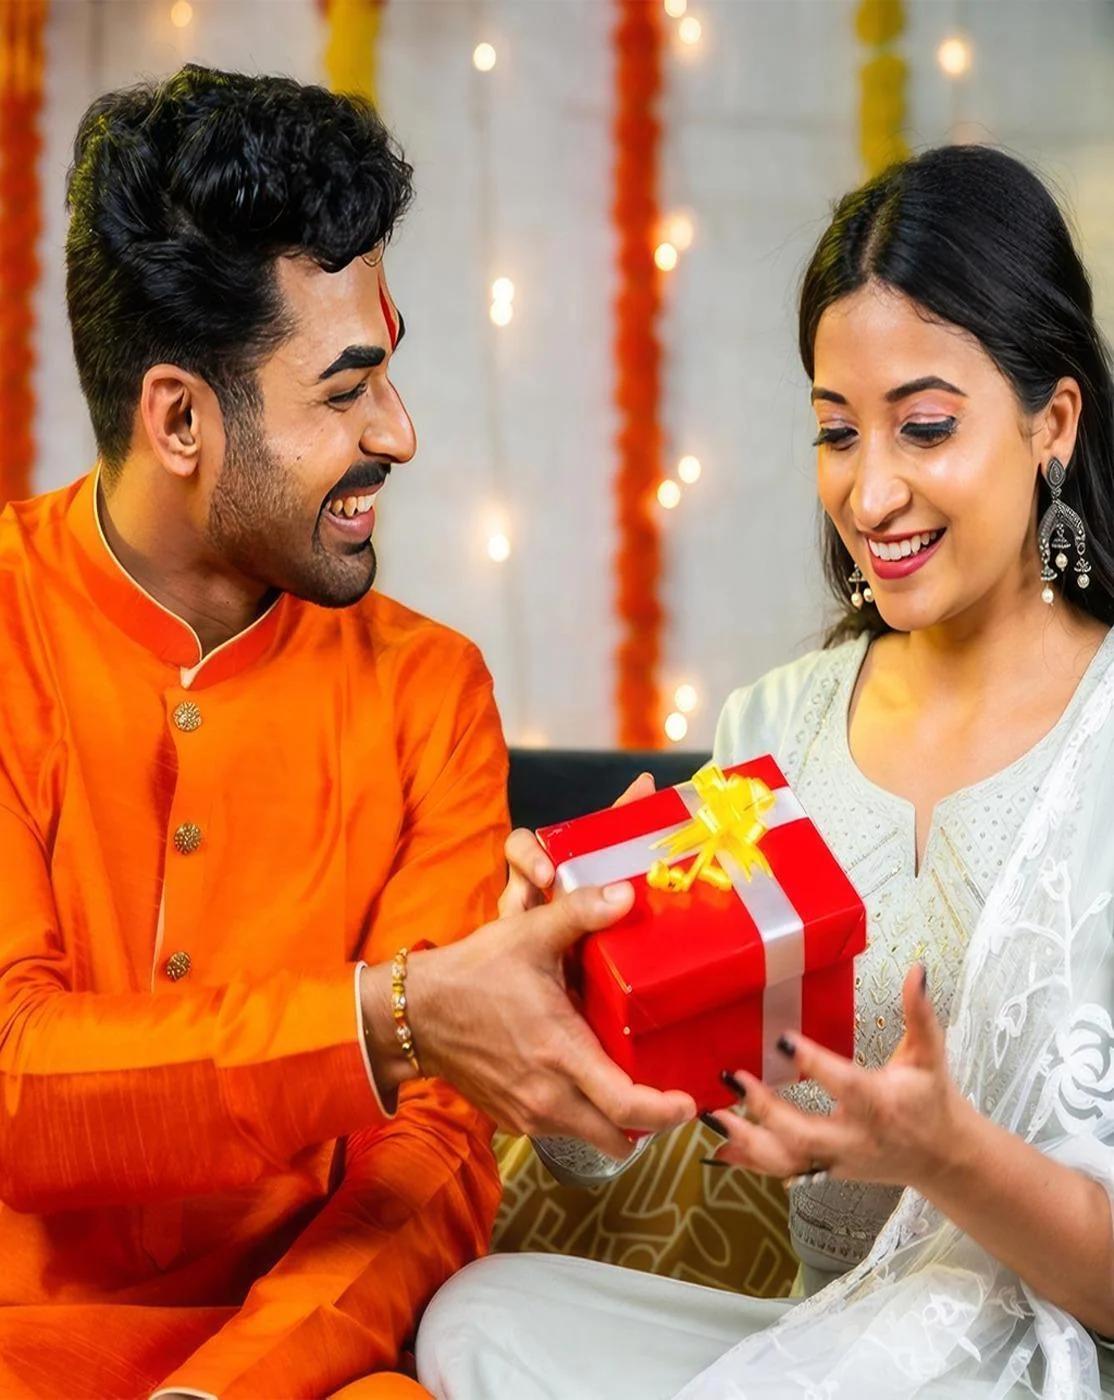
GLAMAA Floral Gold Plated Kundan and Pearl Rakhi Combo (Set of 3) with Roli Chawal and Raksha Bracelet Designer Rakhi for Men
Type: Rakhis
Brand: GLAMAA
Price: Rs. 229
 Rakhi Traditional Rakshabandhan Gift to Brothers from Beloved Sisters Rakshabandhan or Rakhi is a festival celebrating and honoring sibling love. It is love at its purest & deepest point. It is portrayed as the sister reminding the brother of the undying bond between—GLAMAA Festival Rakhi with Roli Chawal and Raksha Bandhan Card. Rakhi is the festival of expressing the feelings of love. Thus what can be better than expressing it to your loving brother by bringing a designer rakhi for him this year. In our range of designer rakhi, there is a vast choice for selecting the best one for your brother. The choice is in terms of designs, patterns, materials used and colors. So now depending on your suitability, you can choose the best designer rakhi gift to impress your brother. In fact, designer rakhis would be the one that your brother would also love to wear long after the celebration day of rakhi. A touch of modernity into the traditional and sacred thread of rakhi. The rakhi thread is introduced for the celebration of the festival of rakhi that is also known as ‘Raksha Bandhan’. Roli Chawal: The two most important ingredients of rakhi pooja thali is Roli and Chawal. Both are used for applying the auspicious tikka on the brother's forehead while performing the rituals of Raksha Bandhan. A sister has a heart filled with love and she prays strongly for her brother’s welfare and prosperity.
Features: Sacred Thread: Symbolizes protection and love tied by sisters on brothers' wrists.,Sibling Bond: Celebrates the special relationship and mutual affection between brothers and sisters.,Rituals: Include tilak, aarti, and prayers for the well-being and prosperity of brothers.,Gift Exchange: Brothers give gifts to sisters as a token of appreciation and affection.,Community Unity: Extends beyond siblings to include friends and neighbors, fostering harmony.
Included: Rakhi